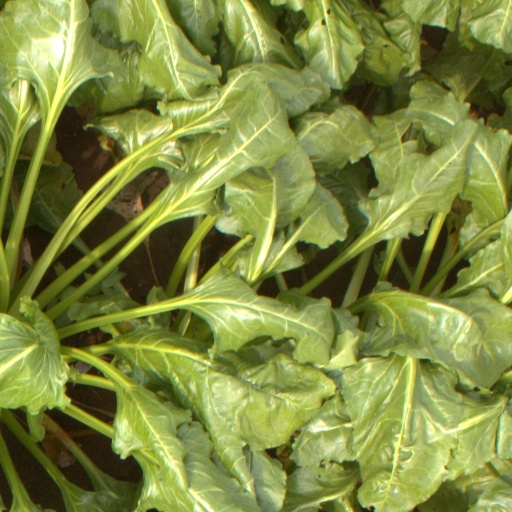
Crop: sugar beet